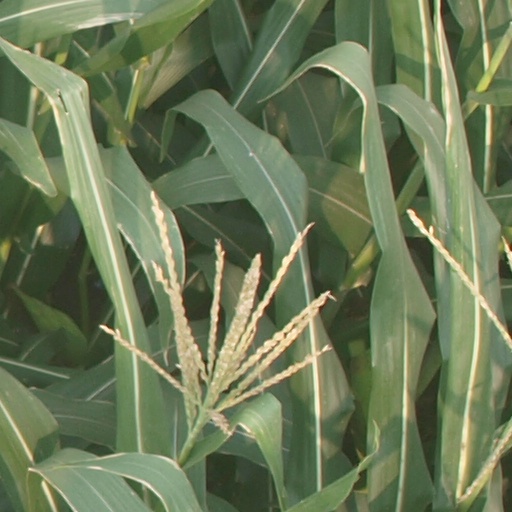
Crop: maize; corn